Albert Riera

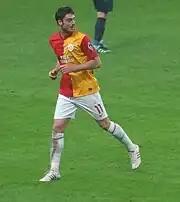
Riera playing for Galatasaray against Ankaragücü (2012)

On 3 September 2011, Riera completed a €3 million move to Turkish side Galatasaray, signing a four-year deal. He scored his first goal in the Süper Lig on 25 January 2012 in a 4–0 home defeat of Ankaragücü, and was an habitual first-choice in his first season as the Istanbul-based team won the national championship; he was also involved, however, in a punching session with teammate Felipe Melo just before the playoffs started.